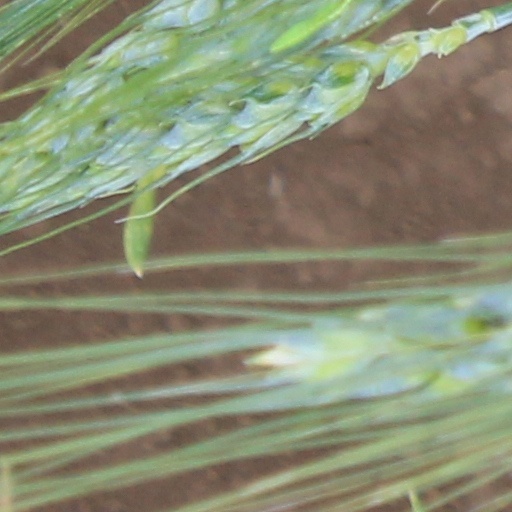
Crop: wheat